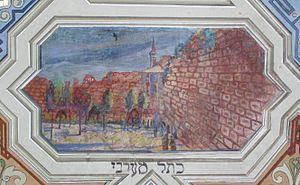
La synagogue Kupa de Cracovie est située à Kazimierz, quartier de Cracovie en Pologne, au 8 rue Jonathan Warschauer. C'est la dernière synagogue construite dans ce quartier qui était avant la Seconde Guerre mondiale à majorité juive. Elle était aussi dénommée la synagogue de l'hôpital en raison de sa proximité avec l'ancien hôpital juif, mais aussi péjorativement la synagogue des pauvres, car elle avait comme fidèles les membres les plus pauvres de la communauté juive.